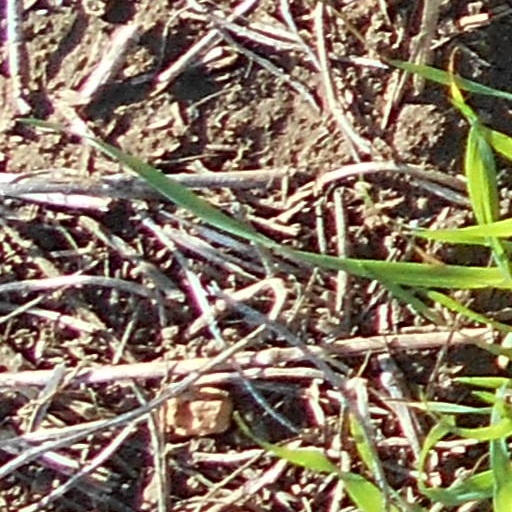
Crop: wheat